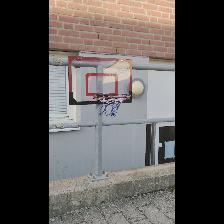
Label: NonHuman